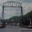
Label: bridge